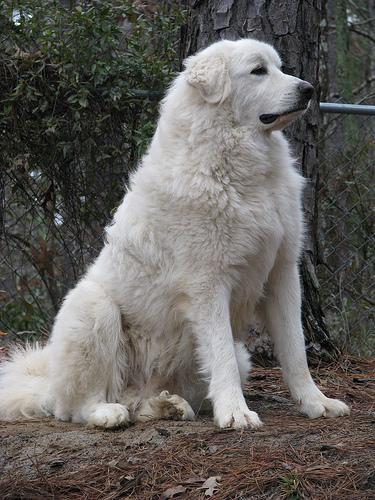
Breed: great pyrenees